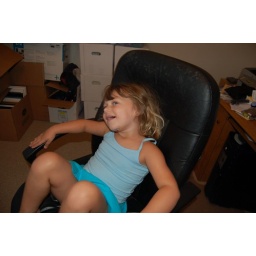
She loves to sit in our desk chair and spin around!